The Canyons (film)

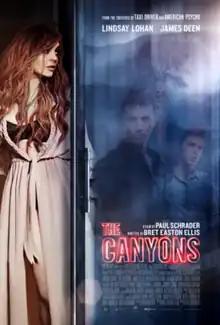
Theatrical release poster

The Canyons is a 2013 American erotic thriller-drama film directed by Paul Schrader and written by Bret Easton Ellis. The film is set in Los Angeles and stars Lindsay Lohan, James Deen, Nolan Funk, Amanda Brooks, and Gus Van Sant. It received a limited release on August 2, 2013, at the IFC Center in New York, the TIFF Lightbox in Toronto, and on video on demand platforms. It received negative reviews from critics, but Lohan's performance was praised.